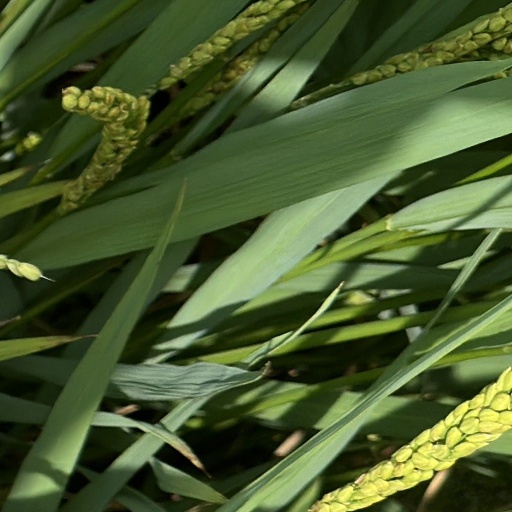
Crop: rice